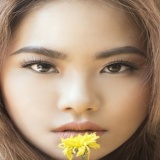
ca sĩ Lương Bích Hữu